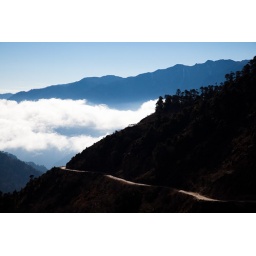
A narrow mountain road snakes around the terrain.